Aimé Leon Dore

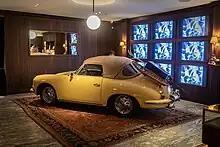
A Porsche on display inside the Aimé Leon Dore flagship location

The brand's design is influenced by classic hip hop and basketball, and Teddy Santis's experiences growing up between Queens and Greece in the 1990s. Santis has also credited the early-2000s streetwear boutique "Nom De Guerre" as one of his "biggest inspirations." NDG was considered one of the earliest streetwear stores to blend high-end fashion with sneaker culture and its discreet boutique was located in a basement on the corner of Broadway and Bleecker, just minutes away from ALD's New York flagship.